Toledo Infantry Academy

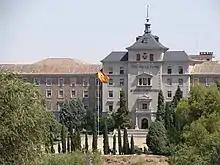
Facade of the Toledo Infantry Academy

The Infantry Academy (ACINF) is a military training center of the Spanish Army located in the city of Toledo. The center is responsible for providing basic training, specialization and training for officers and non-commissioned officers of the infantry branch of the Spanish Army. Lying at the opposite bank of the Tagus than the main urban core, it is connected to the Santa Bárbara residential area through the Cuesta de San Servando.